Music of Puerto Rico

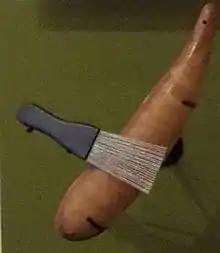
Puerto Rican Güiro

Jíbaros are small farmers of mixed descent who constituted the overwhelming majority of the Puerto Rican population until the mid-twentieth century. They are traditionally recognized as romantic icons of land cultivation, hard-working, self-sufficient, hospitable, and with an innate love of song and dance. Their instruments were relatives of the Spanish vihuela, especially the cuatro — which evolved from four single strings to five pairs of double strings — and the lesser known tiple. A typical jíbaro group nowadays might feature a cuatro, guitar, and percussion instrument such as the güiro scraper and/or bongo. Lyrics to jíbaro music are generally in the décima form, consisting of ten octosyllabic lines in the rhyme scheme ABBA ACCDDC. Décima form derives from 16th century Spain. Although it has largely died out in that country (except the Canaries), it took root in various places in Latin America—especially Cuba and Puerto Rico—where it is sung in diverse styles. A sung décima might be pre-composed, derived from a publication by some literati, or ideally, improvised on the spot, especially in the form of a “controversia” in which two singer-poets trade witty insults or argue on some topic. In between the décimas, lively improvisations can be played on the cuatro. This music form is also known as "típica" as well as "trópica".